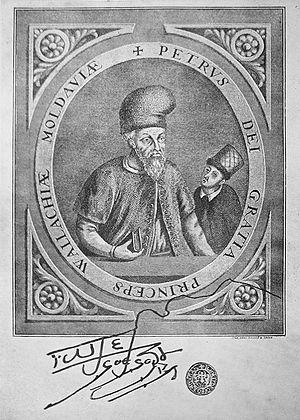
Pierre ou Petru VI Șchiopul, est prince de Moldavie de 1574 à 1577, de 1578 à 1579 et de 1582 à 1591. En principauté de Moldavie la monarchie était élective, comme en Pologne, Transylvanie et Valachie voisines, et le prince était élu par les boyards : pour être nommé, régner et se maintenir, il s'appuyait fréquemment sur les puissances voisines, habsbourgeoise, polonaise, russe ou ottomane.
Les chapeaux à la valaque sont principalement de trois sortes :